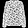
Label: Shirt